Tyska Brunnsplan

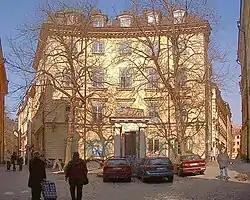
Tyska Brunnsplan in March 2007. The various window sizes reveal the uniform façade was once two separate gables (photo digitally altered).

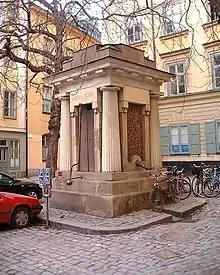
The well at Tyska Brunnsplan

Tyska Brunnsplan (Swedish: "German Well Square") is a small, triangular public square in Gamla stan, the old town in central Stockholm, Sweden. It is between the streets Svartmangatan and Själagårdsgatan, the former leading to Stortorget and the latter to Brända Tomten.